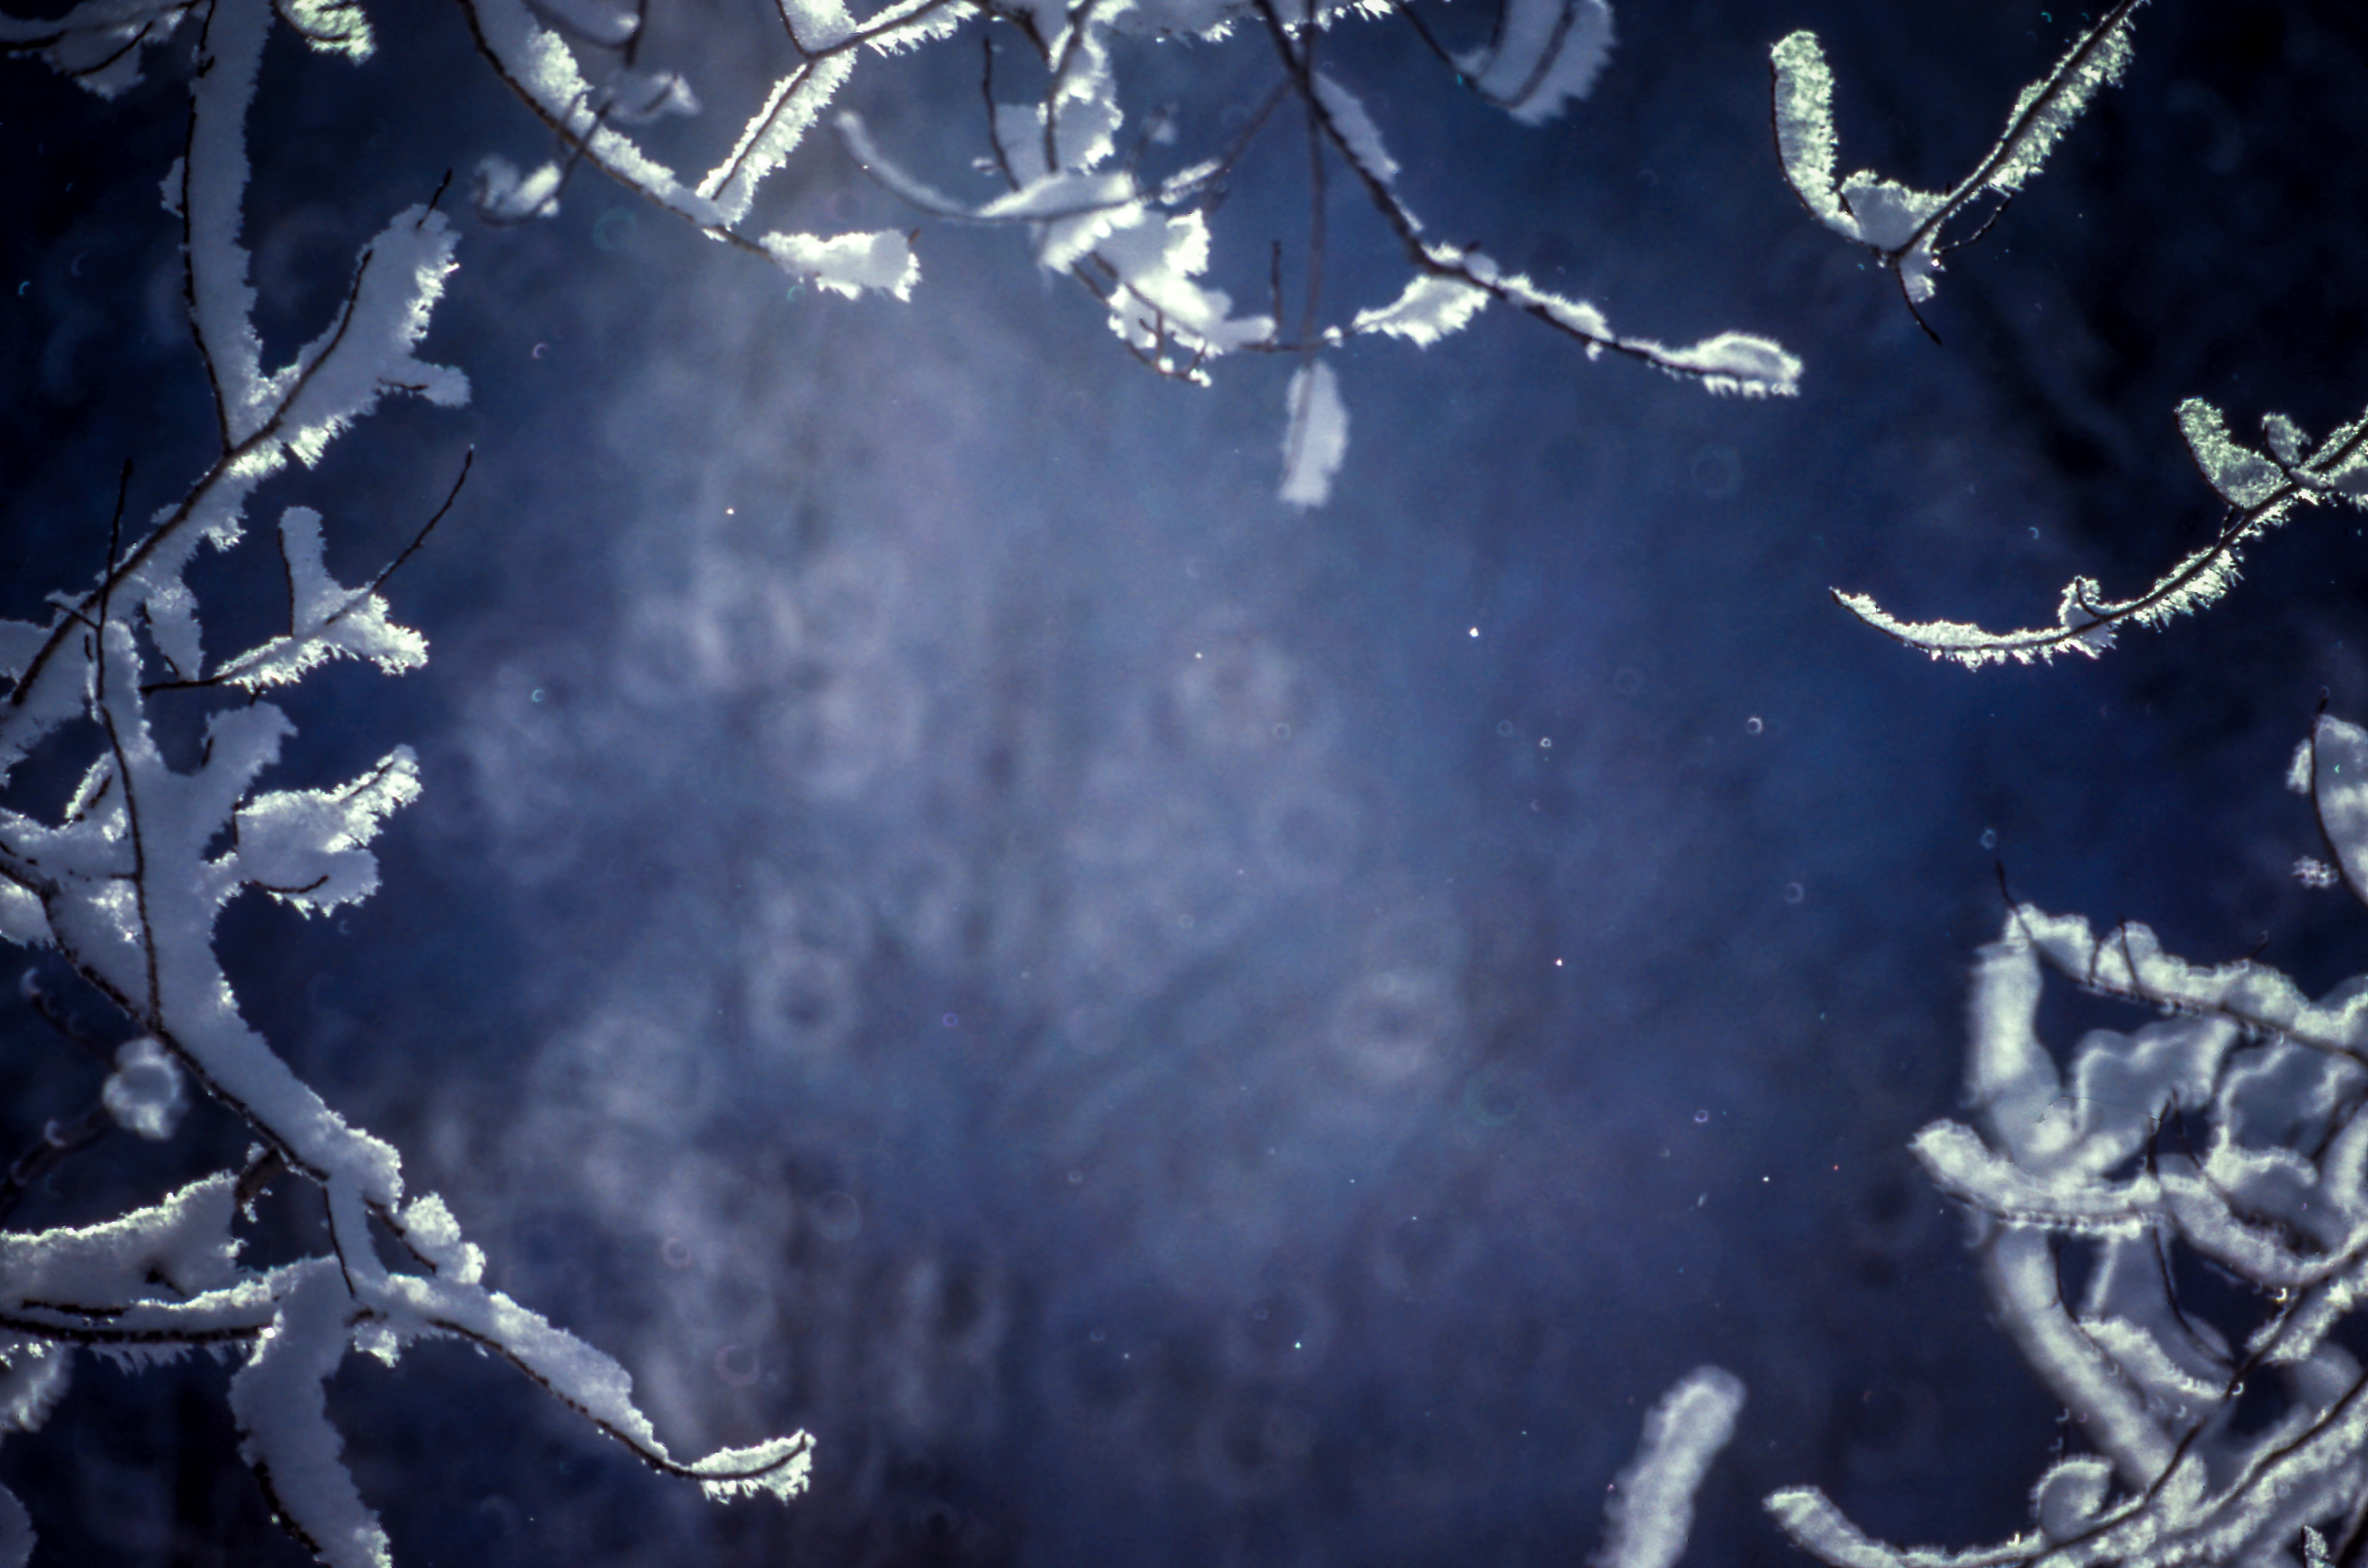
tree, water, nature, branch, snow, winter, sunlight, flower, frost, ice, reflection, darkness, blue, season, freezing, macro photography